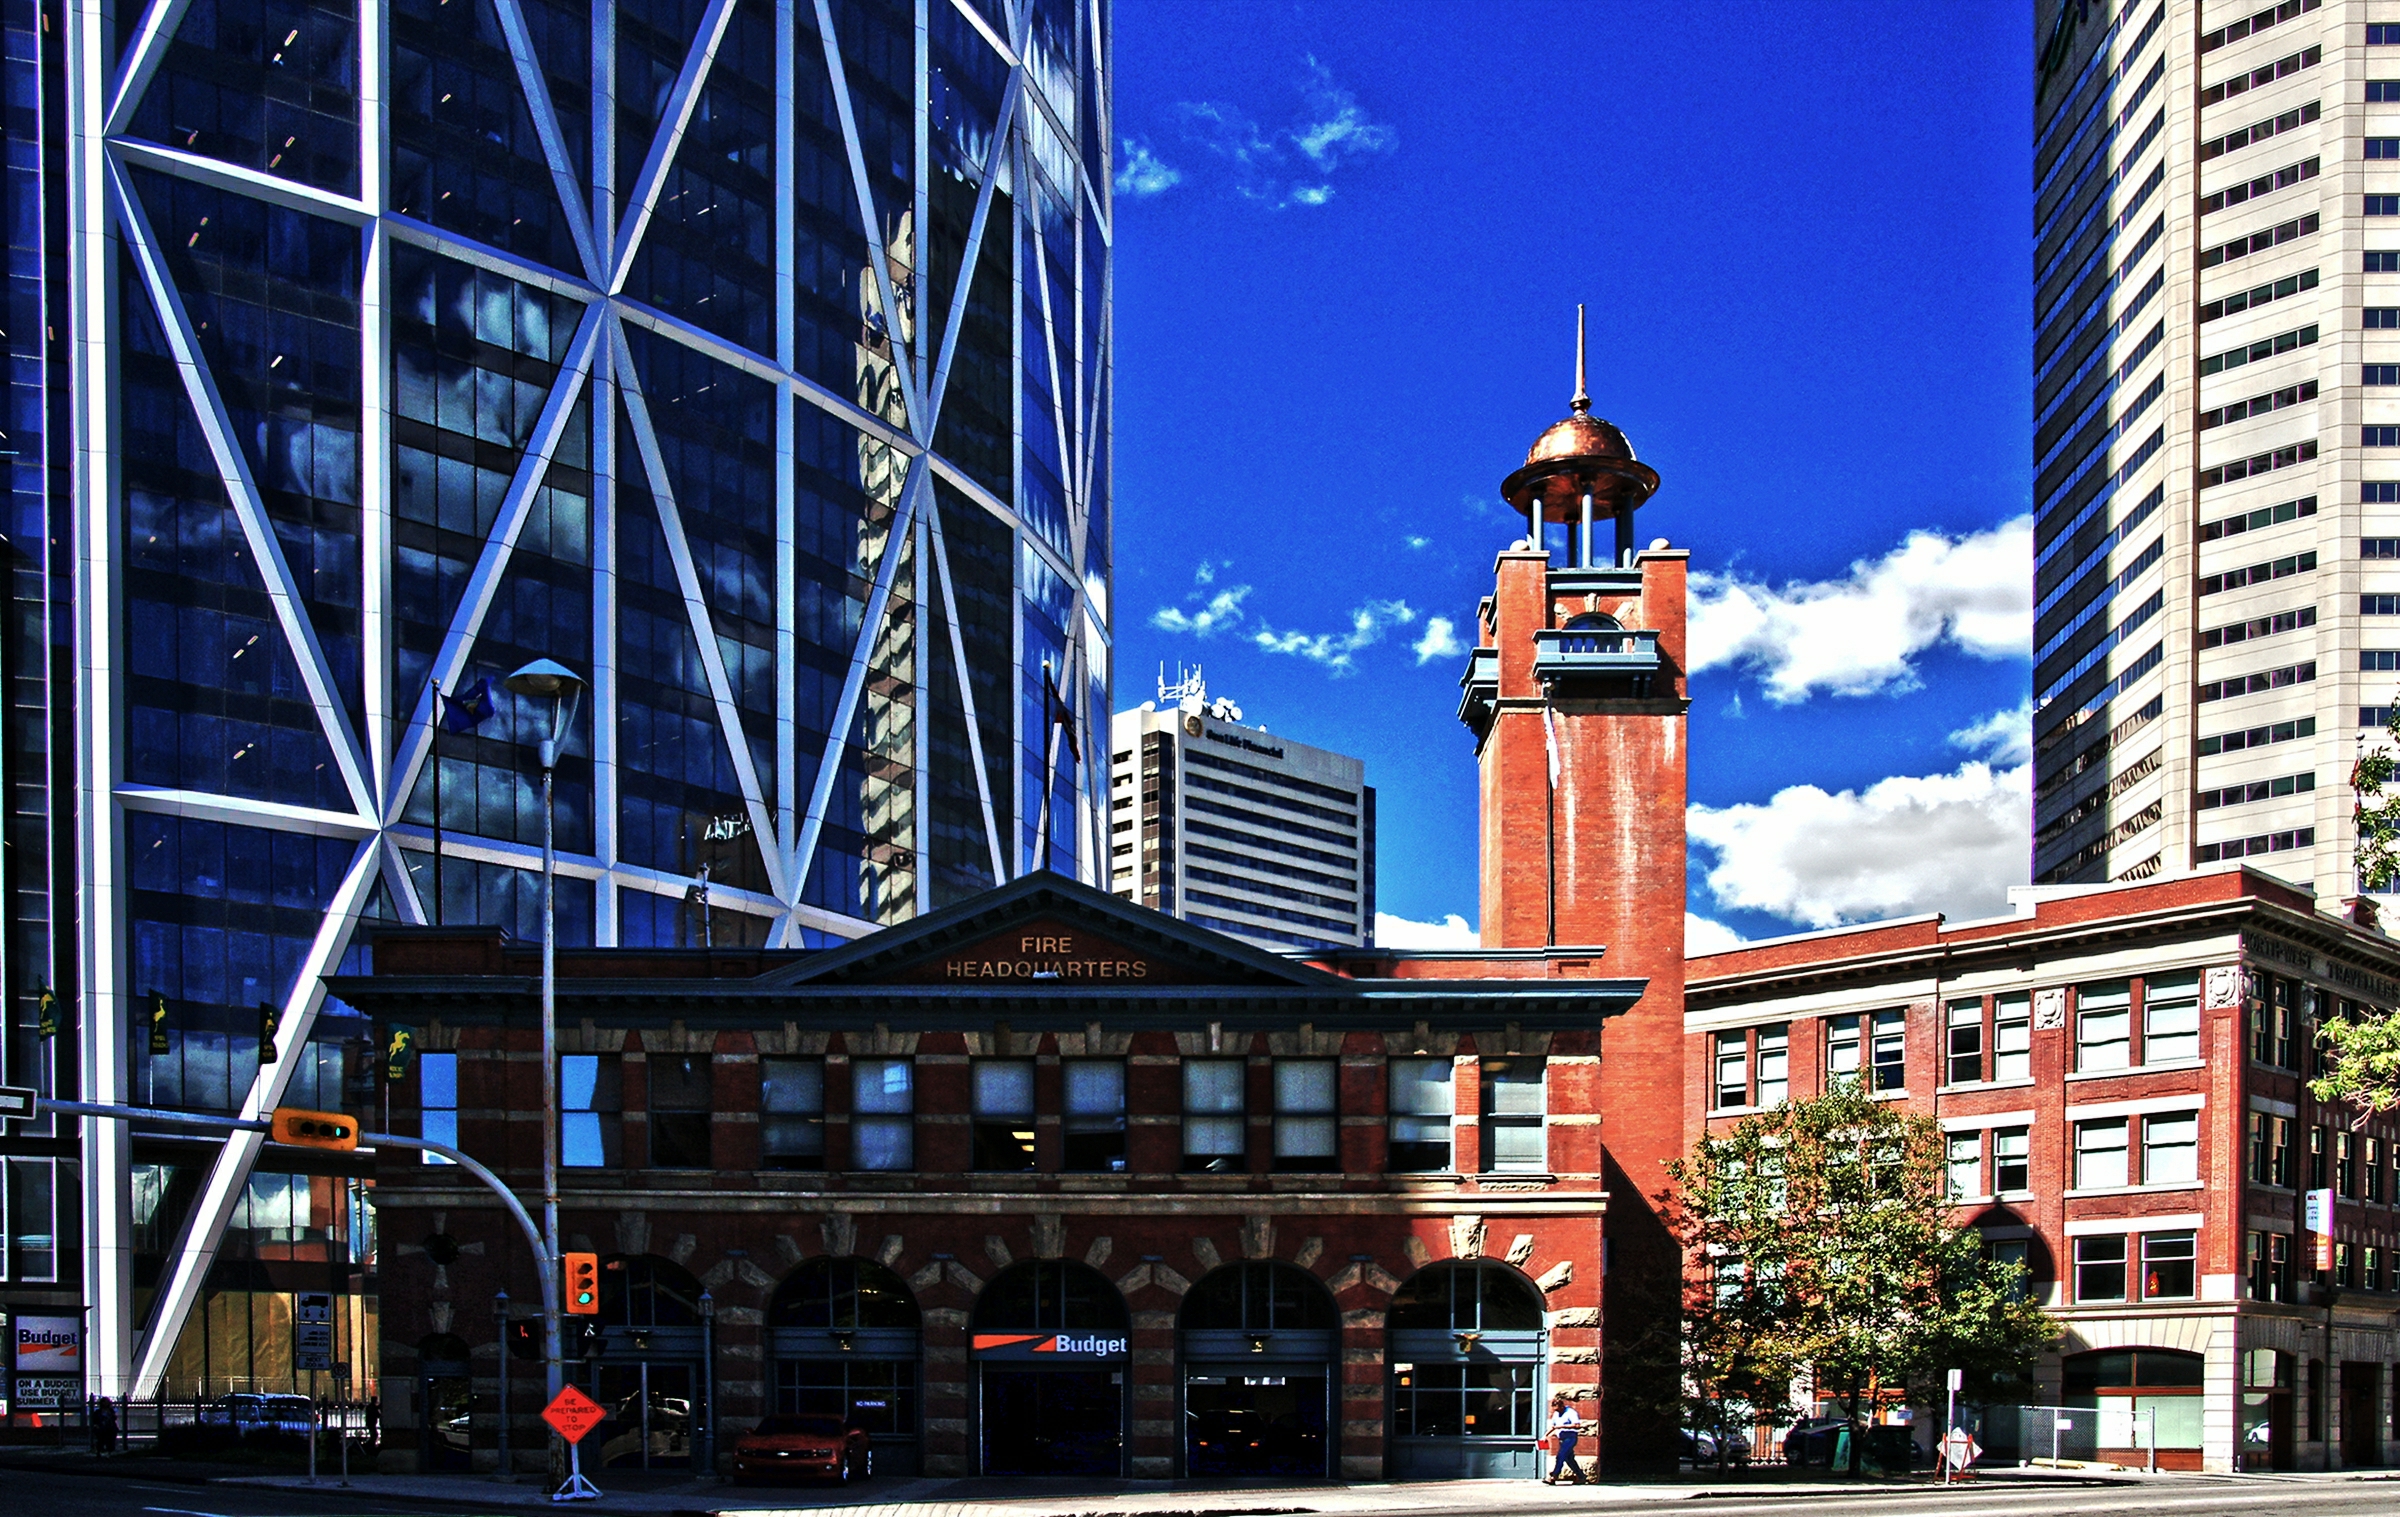
architecture, skyline, city, skyscraper, cityscape, downtown, tower, plaza, landmark, facade, tower block, canada, calgary, sonydslra580, tamron18270mmpzd, calgaryfirehallno1, metropolis, urban area, human settlement, metropolitan area